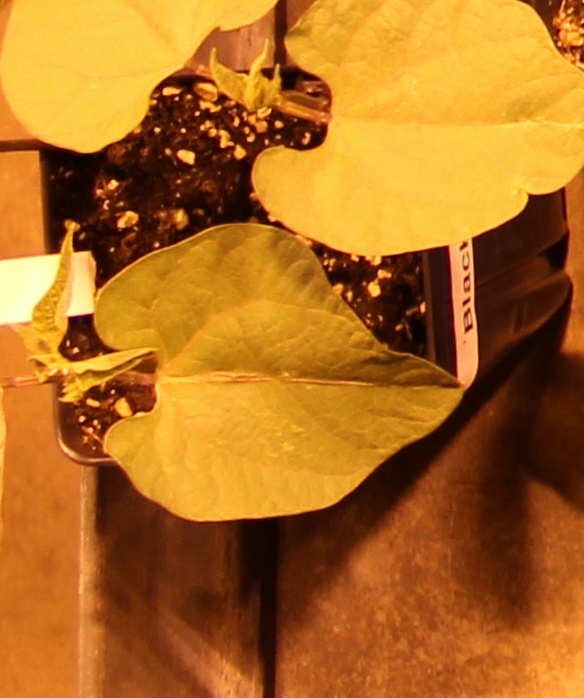
Label: Blackbean